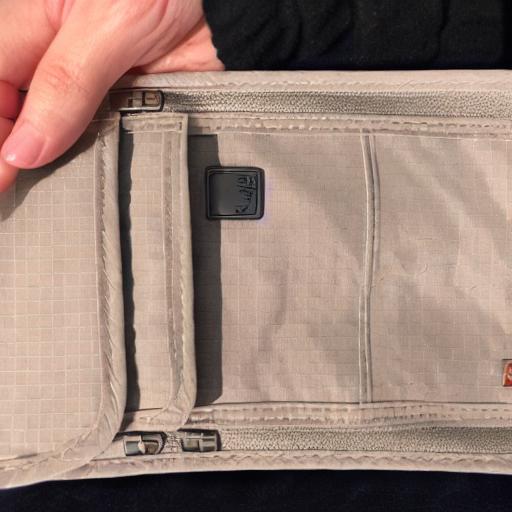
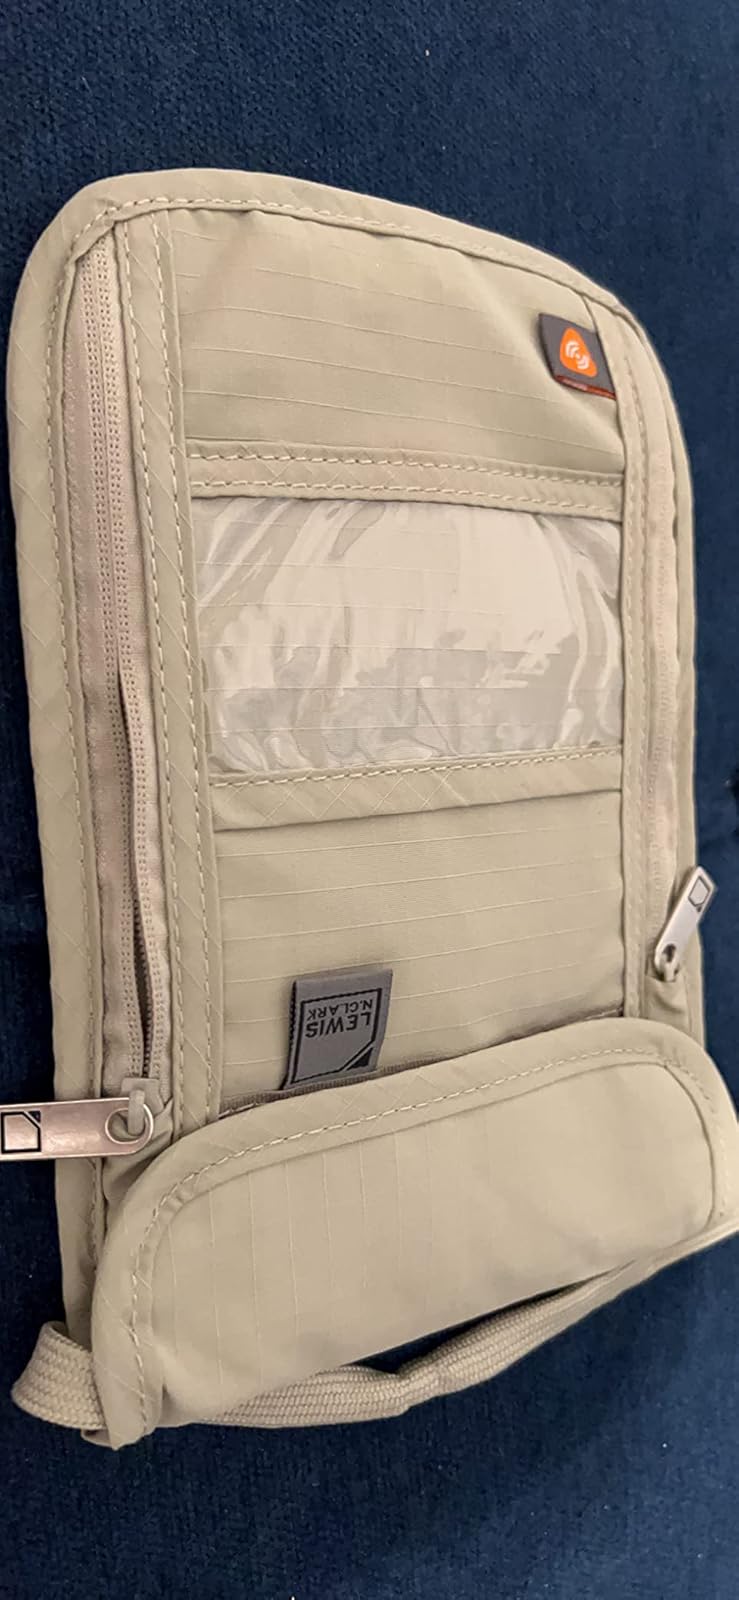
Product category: accessories_wallet
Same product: no